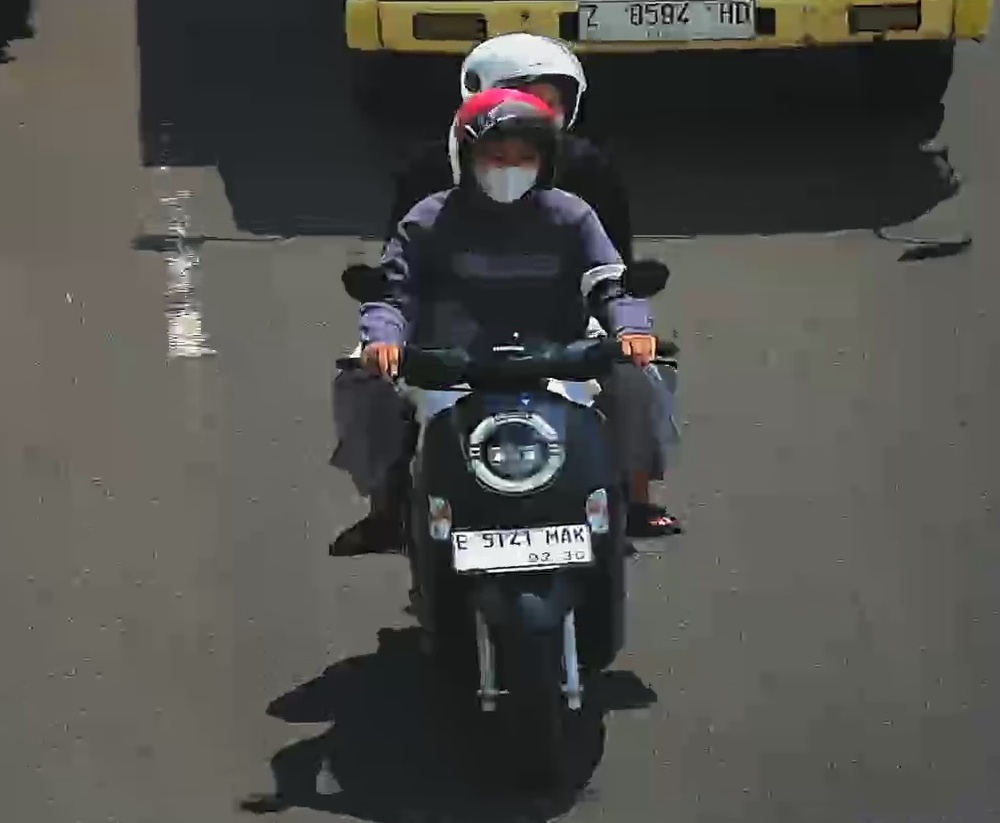
person-with-helmet: 2
person-without-helmet: 0